Kirk Penney

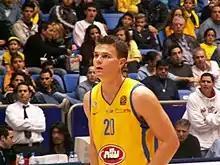
Penney with Maccabi Tel Aviv in 2005

Kirk Samuel Penney (born 23 November 1980) is a New Zealand former professional basketball player. He is the all-time leading scorer for New Zealand's national team and he ranks 12th all-time in points scored at the FIBA World Cup. In 2024, he was inducted in the FIBA Hall of Fame.